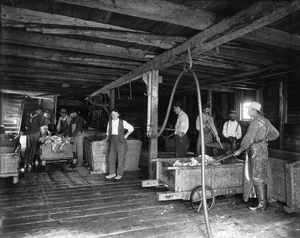
Photographie, Usine de traitement du poisson de Robin Jones Whitman, Chéticamp, Cap-Breton, N.-É., vers 1914, Wm. Notman &amp
Chéticamp est une localité et le district numéro 1 de la municipalité du comté d'Inverness, située sur la côte occidentale de l’île du Cap-Breton en Nouvelle-Écosse. Elle forme avec Saint-Joseph-du-Moine et Margaree la région francophone et acadienne du comté. Ses habitants sont les Chéticantins ou parfois Chéticantains.